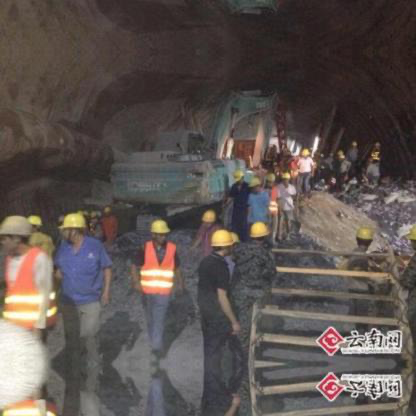
Objects in the image:
label: helmet
label: helmet
label: helmet
label: helmet
label: helmet
label: helmet
label: helmet
label: helmet
label: helmet
label: helmet